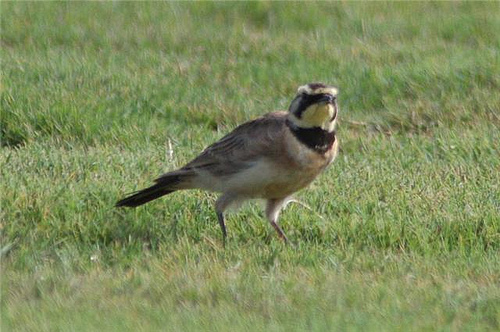
a medium sized bird with a black upper breast, white throat, white eyebrow, black crown, grey cheeks, light grey wings and a dark tail.
this bird is light brown and black in color and has a black bill along with a black eye ring.
this is a grey bird with a black throat and a pointy beak.
a small bird with a black tail and black face, along with a white underbelly and a yellow chin.
a light brown bird with a distinctive yellow throat and a small bill with interesting patches of black in the cheeks.
a colorful bird with a long tail and a large headthe bird has a black cheek patch ,a brown chest, and a black throat.
this bird is brown, black, and white in color, with a small black beak.
a small bird with a white belly and black throat.
a medium size bird with a white belly and pointed beak.
Species: Horned Lark